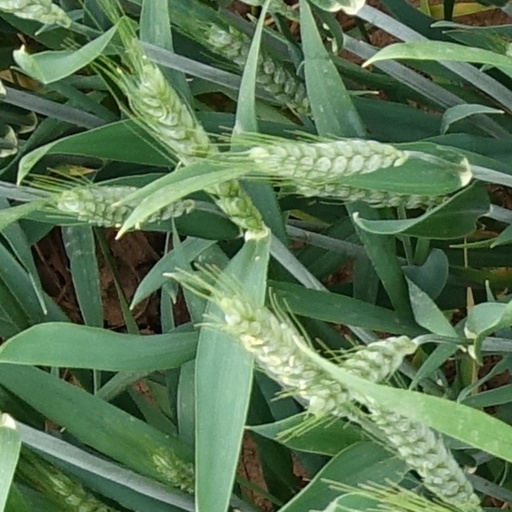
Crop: wheat